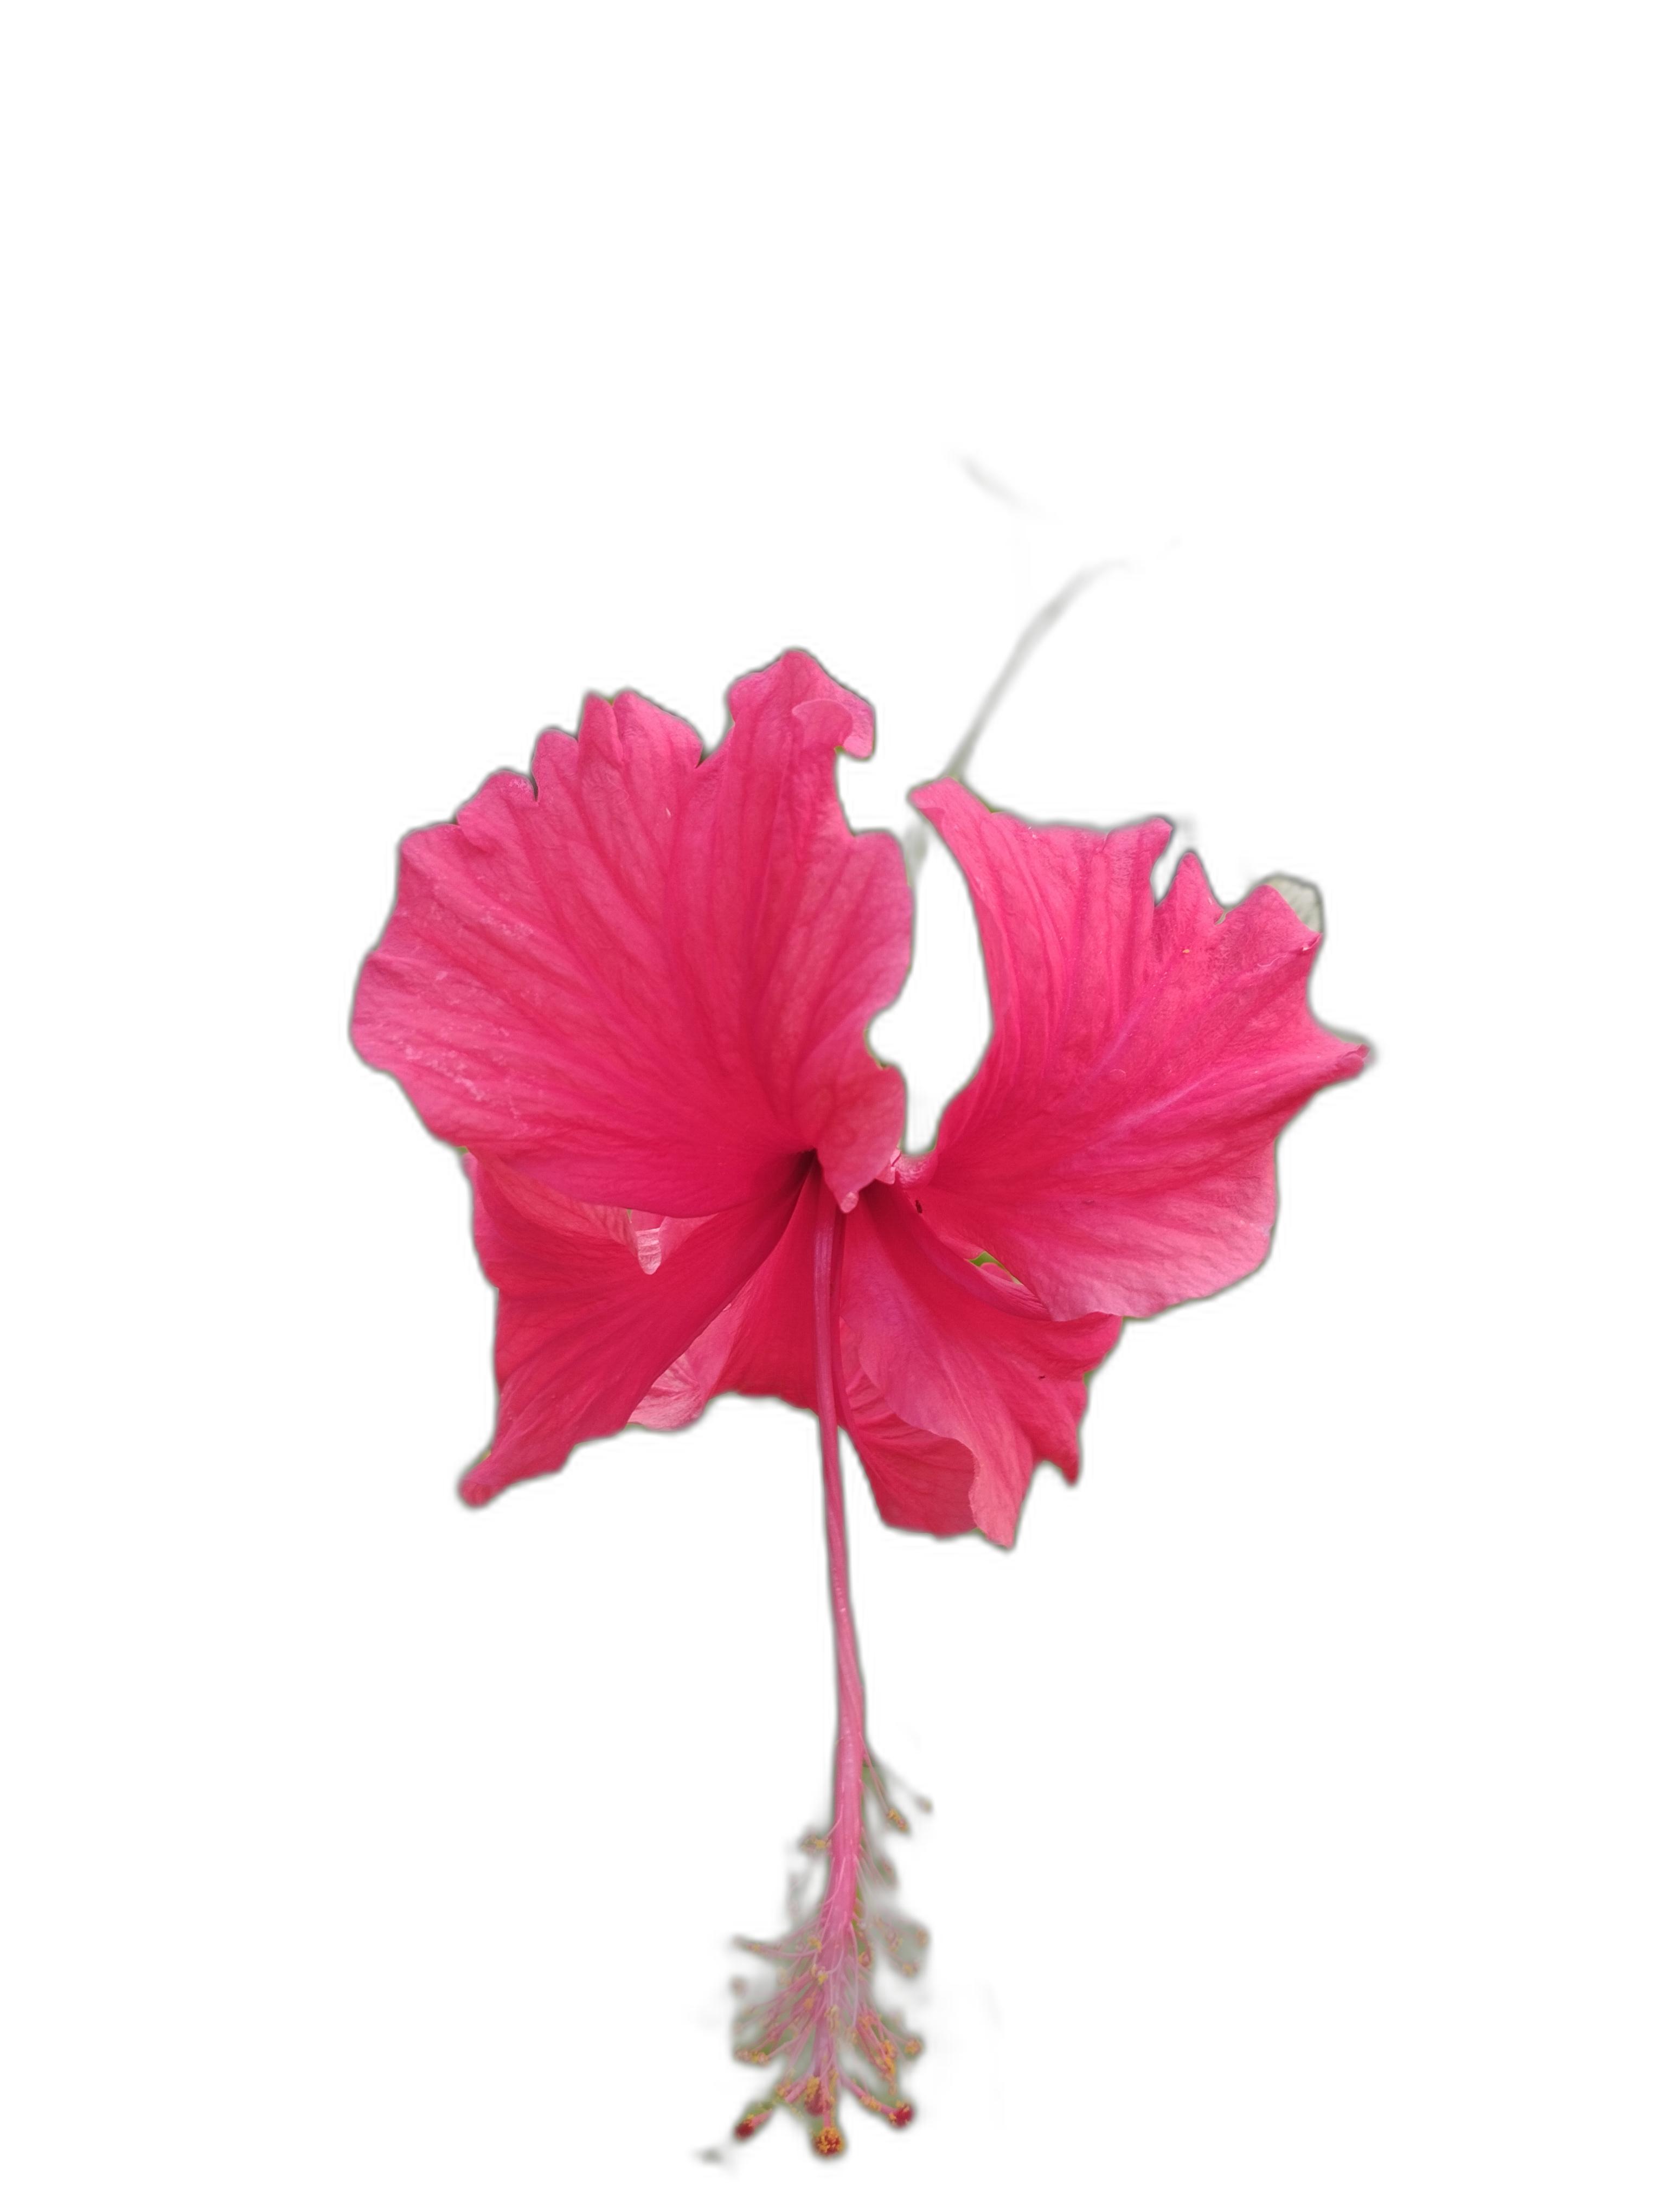
Label: Hibiscus